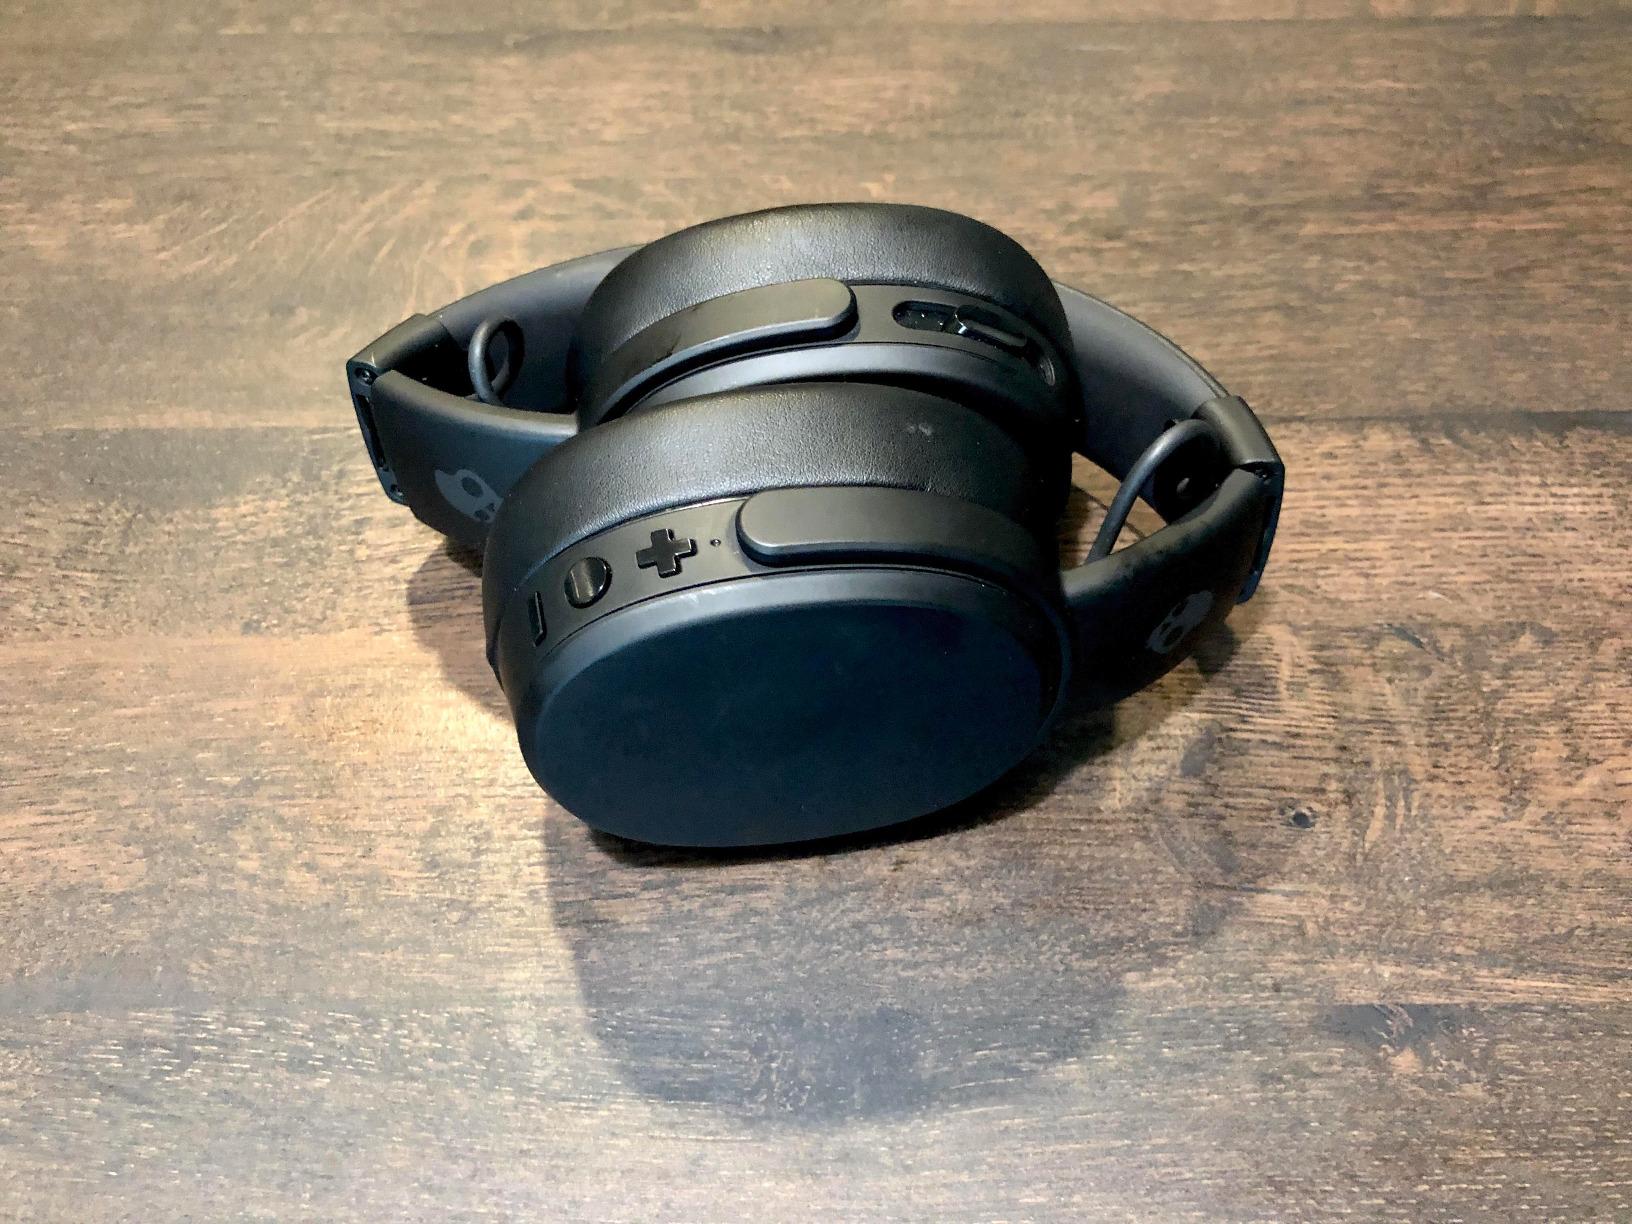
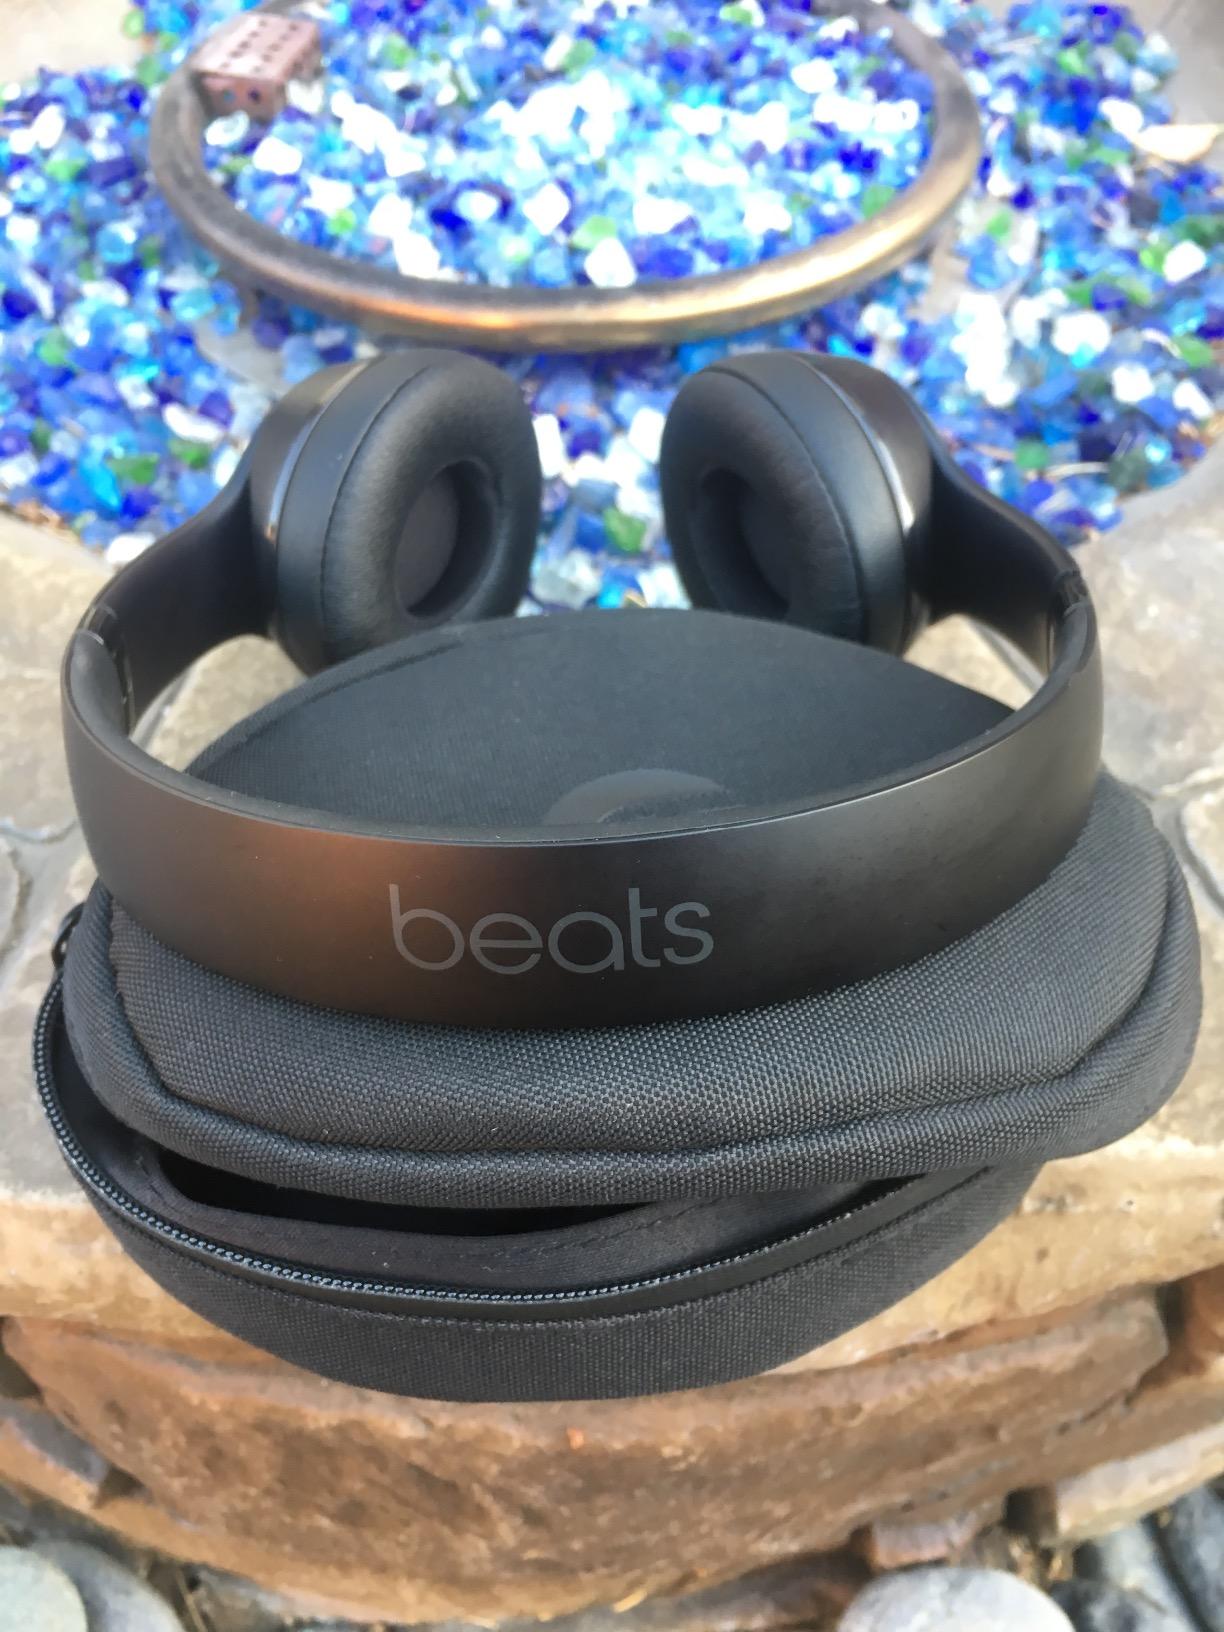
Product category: headphones
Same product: no